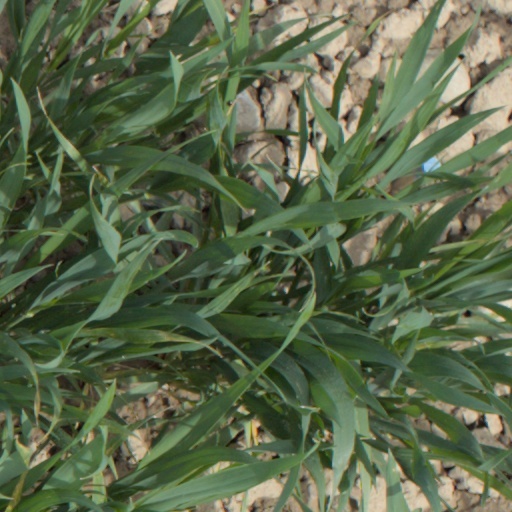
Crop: wheat